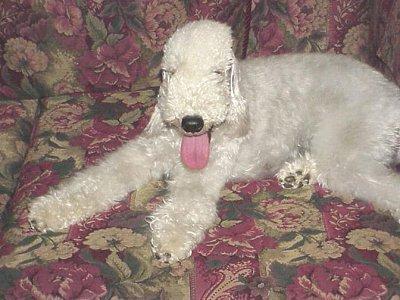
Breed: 214-n000033-Bedlington_terrier